Rosemount Ski Boots

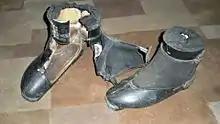
Rosemount ski boots, c. 1968. The boot on the left is open; it closes by pulling the flap across the front of the boot and locking small metal tabs into buckles. The buckles are visible on the closed boot, on the extreme right. The large metal hinges are not visible on either boot, it is under the fabric on the right, and behind the open flap on the left.

A number of experiments with composite designs were carried out by a variety of inventors through the 1950s, but all faced what appeared to be a catch-22; a boot stiff enough side-to-side to offer good edge control was too stiff front-to-back to allow the natural flexing motion of the leg that occurs during turns or on bumps. Early examples using plastics or fibreglass invariably proved far too rigid to be skied.